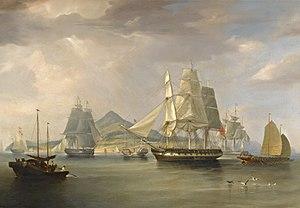
La piraterie en mer de Chine est attestée depuis au moins l'époque des Ming et perdure jusqu'à nos jours. L'importance de la population maritime dans la région, la pauvreté des peuples riverains et l'intensité des relations commerciales qui parcourent la mer de Chine orientale expliquent que la zone soit particulièrement propice à la piraterie. Celle-ci est combattue à la fois par les pouvoirs locaux qui souhaite conserver leur souveraineté maritime, et par les Occidentaux soucieux de sécuriser leurs routes de commerce et leurs intérêts économiques en Orient. Les pirates chinois constituent également un sujet pour les différentes formes d'art.